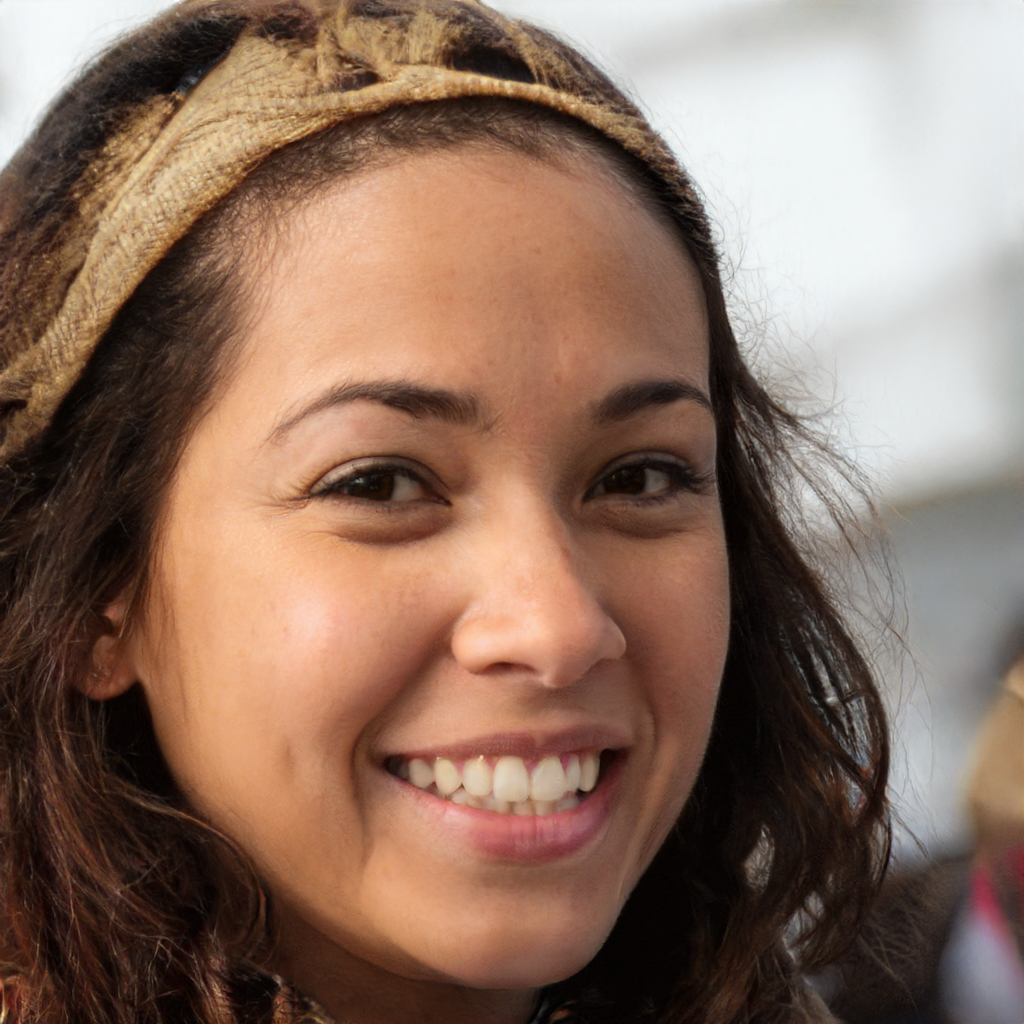
Gender: Female